Kill the Alligator and Run

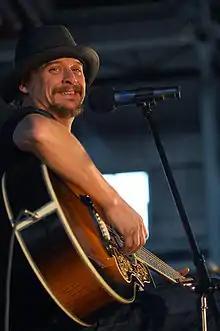
Rapper Kid Rock appeared in the episode as himself.

"Kill the Alligator and Run" was written by John Swartzwelder and directed by Jen Kamerman as part of the eleventh season of "The Simpsons" (1999–2000). When the animation department finished its work on the episode, it had ended up being about four minutes too long and the staff of the show was forced to make some difficult cuts. One scene that was cut saw Captain Jack lying in state at the capitol in Florida, with Kid Rock being one of the people present to pay their respects to the alligator. "The Simpsons" showrunner Mike Scully has expressed regret for cutting this scene because it "hurts the logic" later in the episode when Captain Jack crawls out of the capitol and reveals himself to everyone, thus creating a plot hole due to a lack of any explanation as to how he got there.